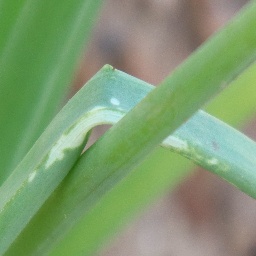
Label: Iris yellow virus